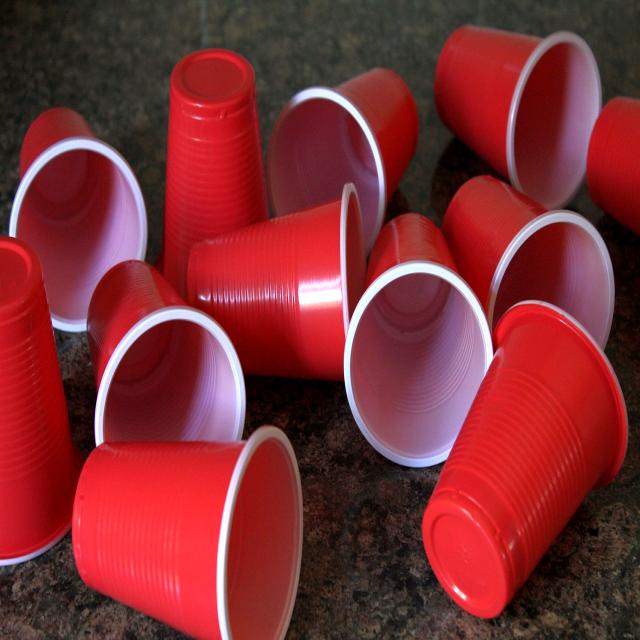
Label: Trash